Amaranthaceae

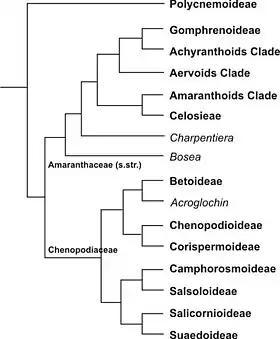
Cladogram of Amaranthaceae "s.l.", modified and simplified, based on phylogenetic research of Müller & Borsch 2005, Kadereit "et al." 2006, Sanchez del-Pino" et al." 2009

In the APG IV system of 2016, as in the previous Angiosperm Phylogeny Group classifications, the family is placed in the order Caryophyllales and includes the plants formerly treated as the family Chenopodiaceae. The monophyly of this broadly defined Amaranthaceae has been strongly supported by both morphological and phylogenetic analyses.